2017 imprisonment of Hong Kong democracy activists

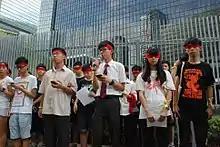
Wong (far right) and other student activists protesting in front of the Civic Square on 23 September 2014

Wong, Law, and Chow have been prominent democracy activists for several years. Joshua Wong, now a student at the Open University of Hong Kong, co-founded Scholarism in 2011. Scholarism gained prominence as one of several civil society organisations that protested against the "Moral and National Education" curriculum, proposed by the Education Bureau. He subsequently participated in the Umbrella Movement and then co-founded a political party, Demosistō, in 2016.